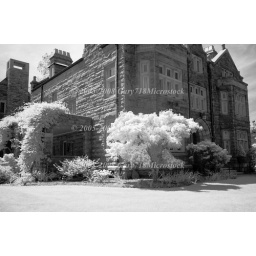
The infrared image of a church ground in a small town New Jersey